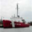
Label: ship